List of festivals in Paraguay

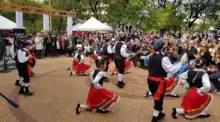
Children performing a traditional Italian dance

The Italian Fest (Spanish: ) is a yearly charity event in Asunción organized since 2017 by the Italian embassy to celebrate on June 2. It takes place at the city's Italy Square and offers displays of Italian food, music, dance and the traditional clothing of each Italian region. The fest was declared of touristic and cultural interest by the National Secretariat of Tourism and the Secretariat of Culture, respectively.